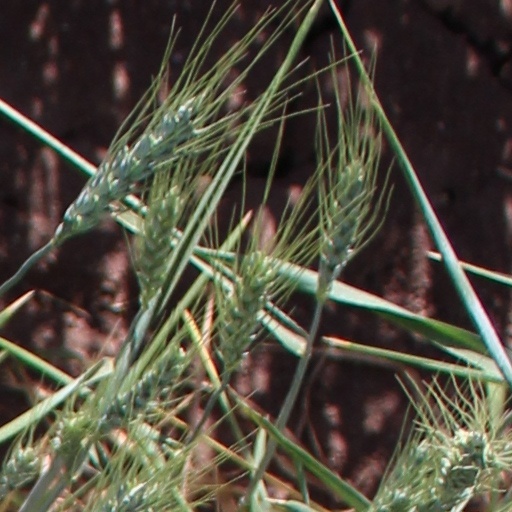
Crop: wheat